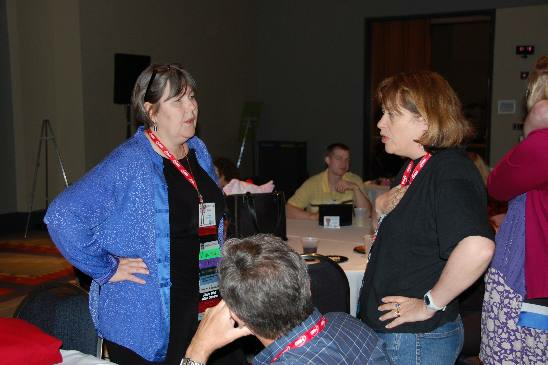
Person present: Yes